Jordi Solé Tura

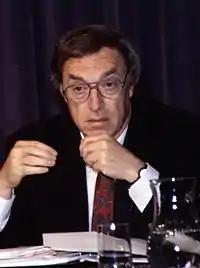
Jordi Solé Tura (1991)

Jordi Solé Tura (23 May 1930 in Mollet del Vallés – 4 December 2009 in Barcelona) was a Spanish politician, jurist and one of the co-authors and "Fathers" of the Spanish Constitution of 1978 following Spain's move to democracy.